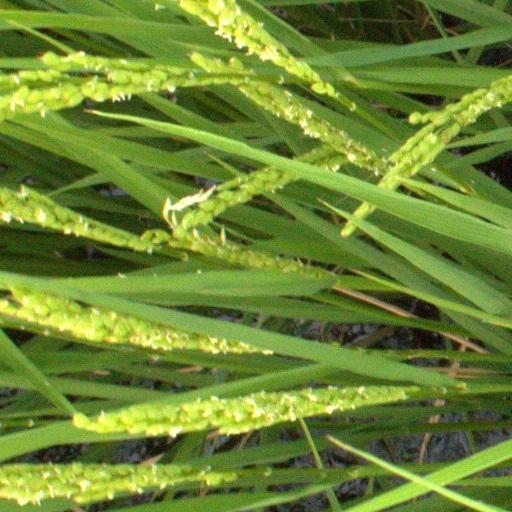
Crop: rice